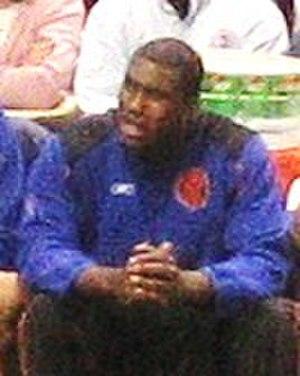
Jackie Butler, né le 10 mars 1985 à McComb, dans l'État du Mississippi, est un joueur américain de basket-ball. Il évolue durant sa carrière aux postes d'ailier fort et de pivot.